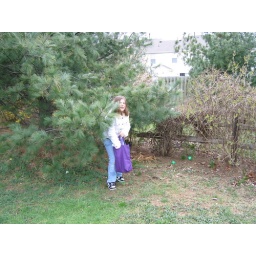
Easter at Dad's - Tanner finding eggs in the pine trees